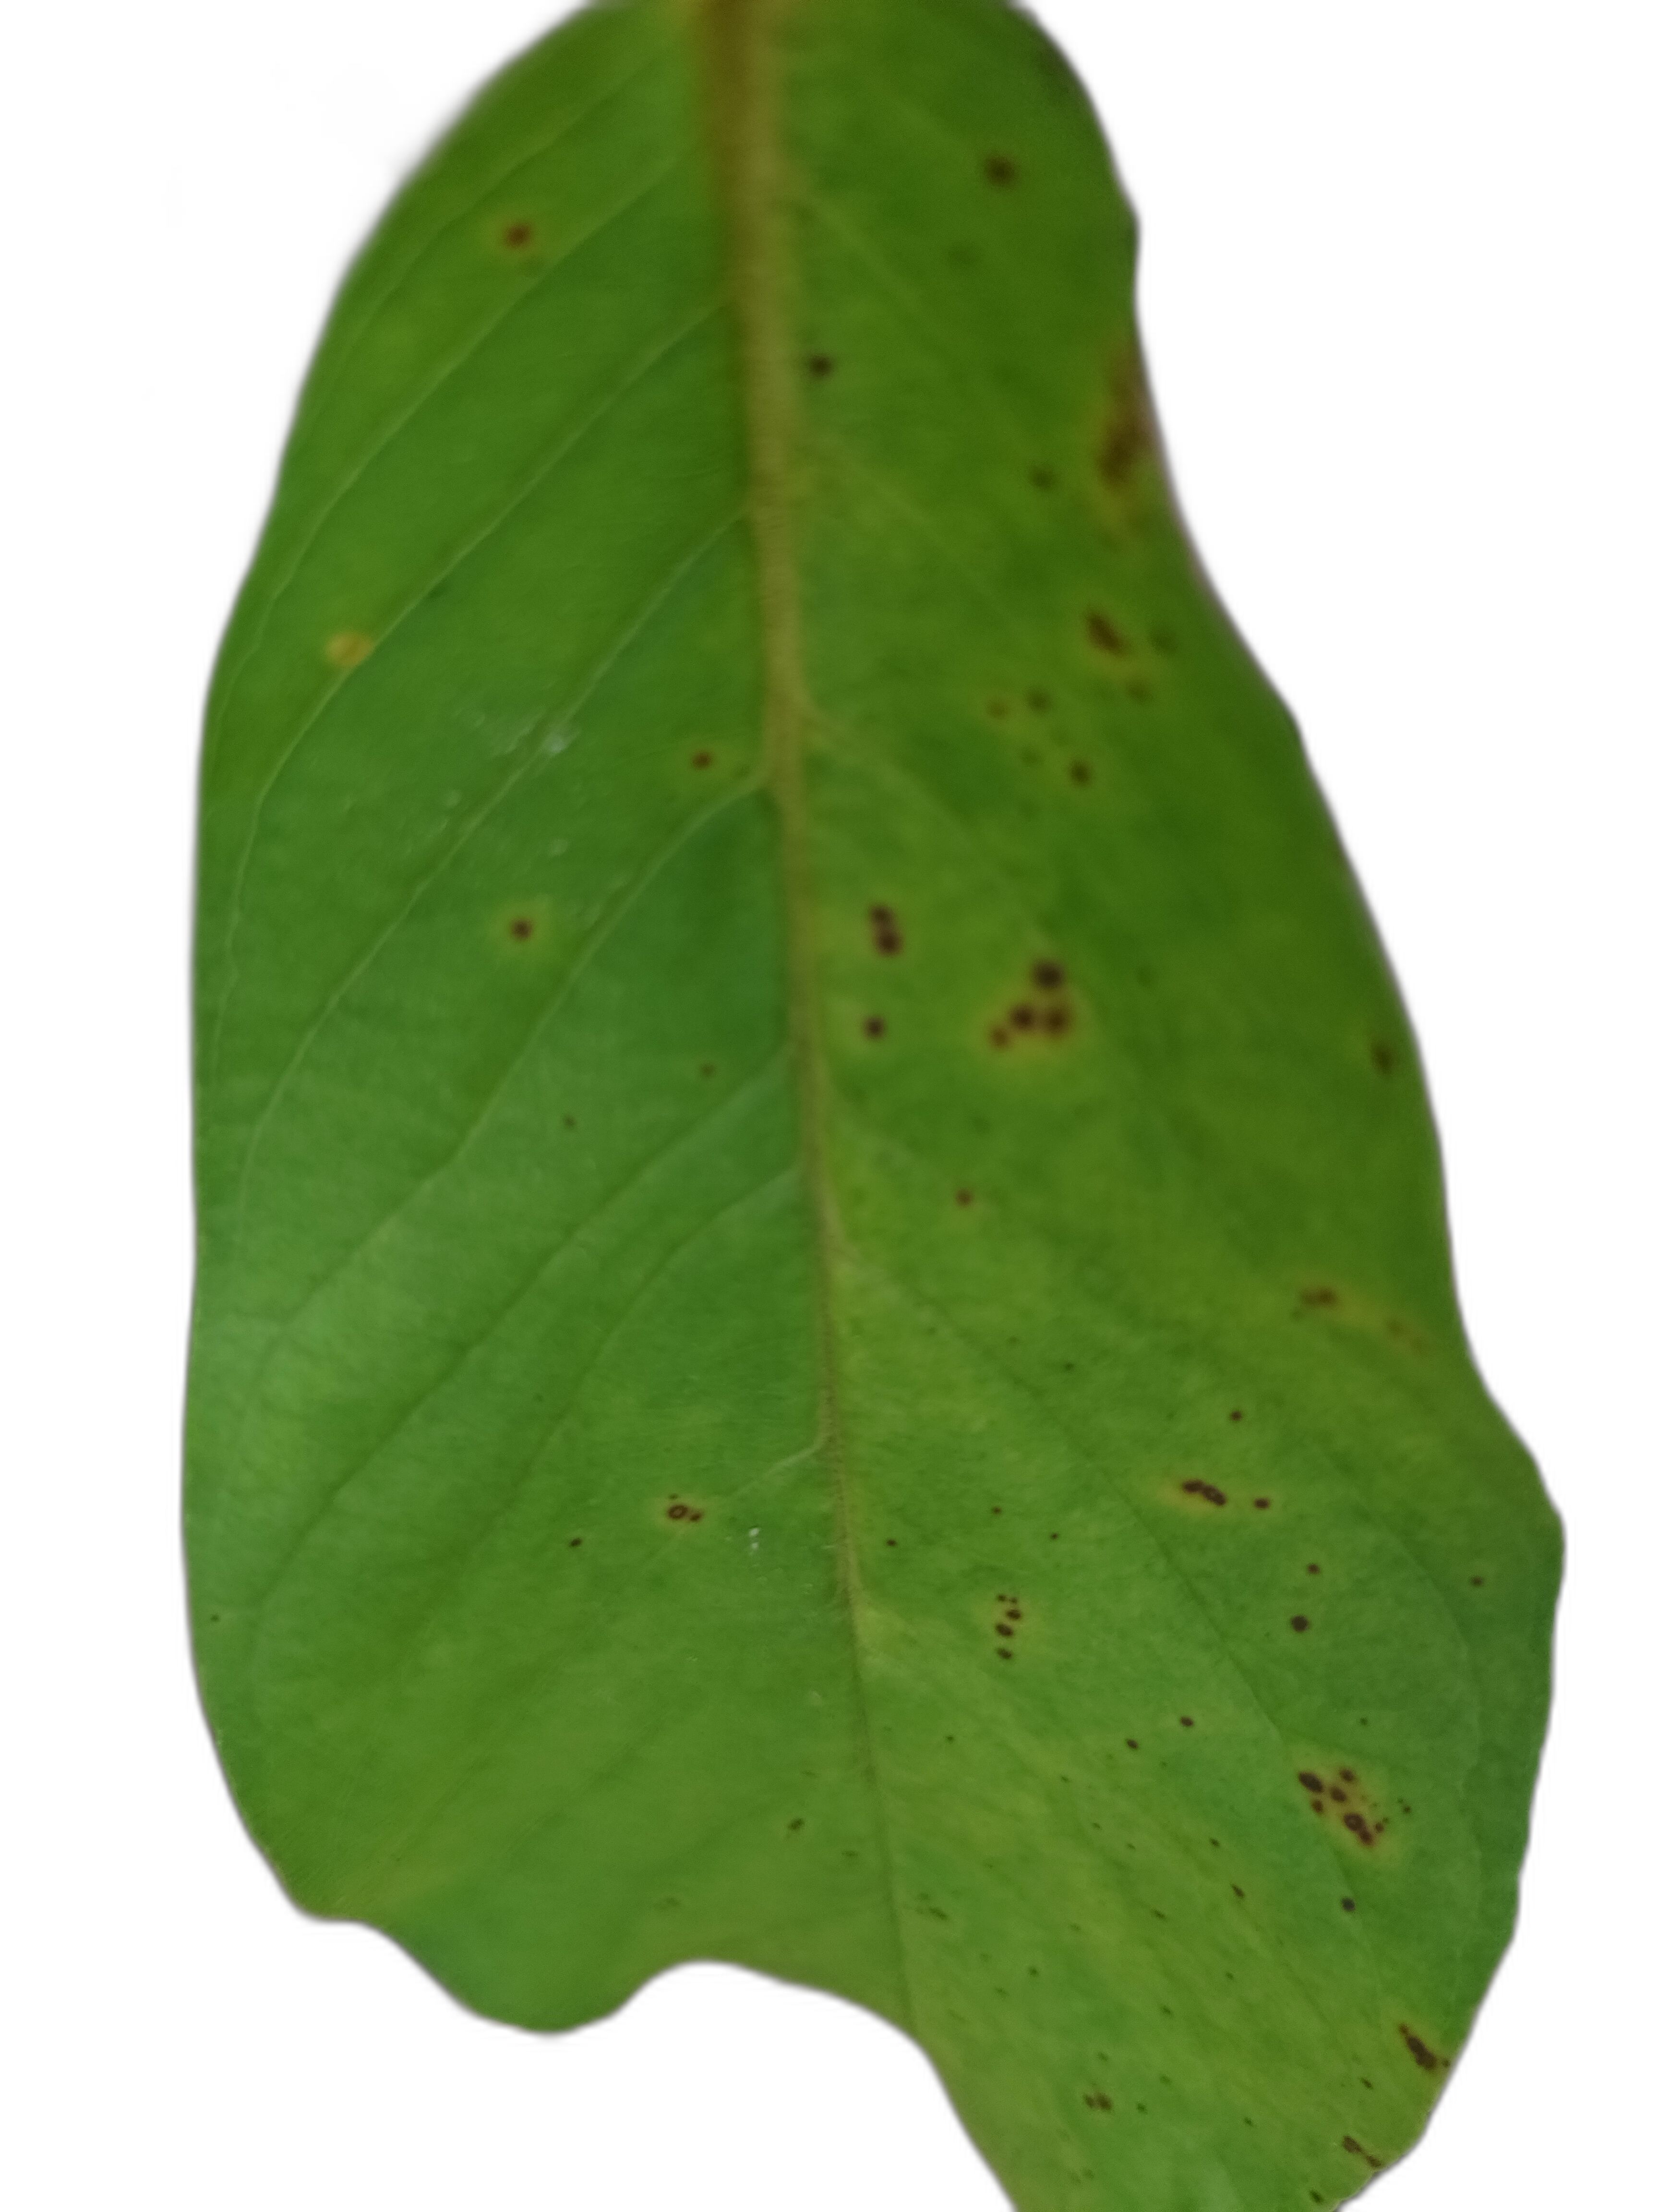
Plant part: leaf
Disease: Dot